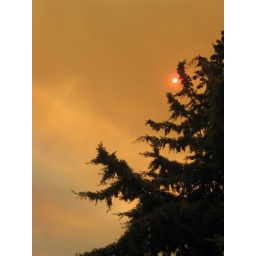
Day #23, 2:35pm... Burnt orange sky around Frazier Mtn